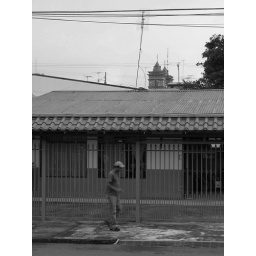
Guy walking on the street in Palmares.